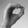
ASL letter: O